Charles Koester House

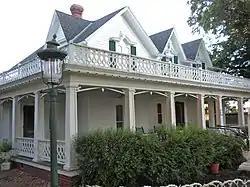

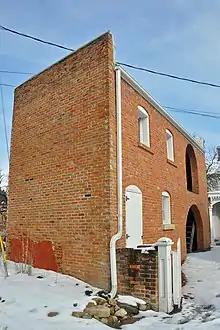

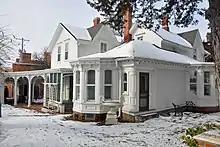

The Charles Koester House at 919 Broadway in Marysville, Kansas was built in 1873. It was listed on the National Register of Historic Places in 1975.